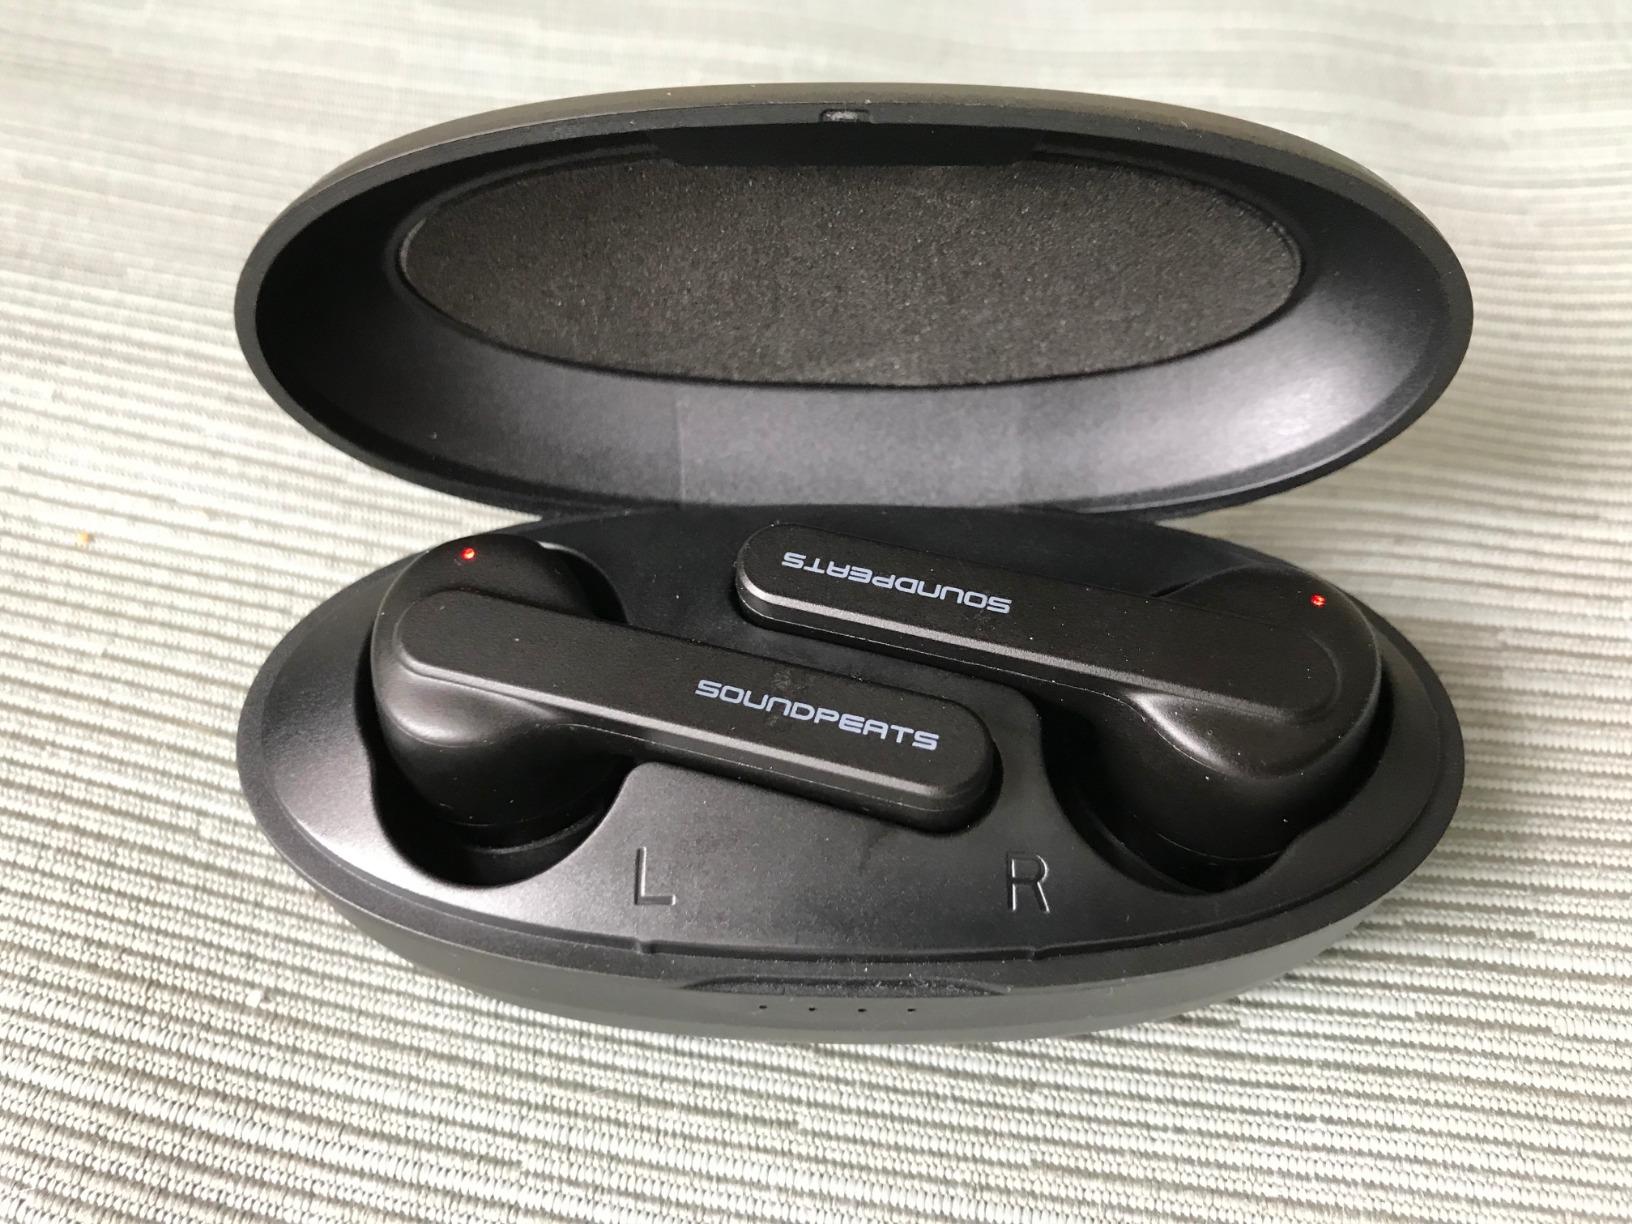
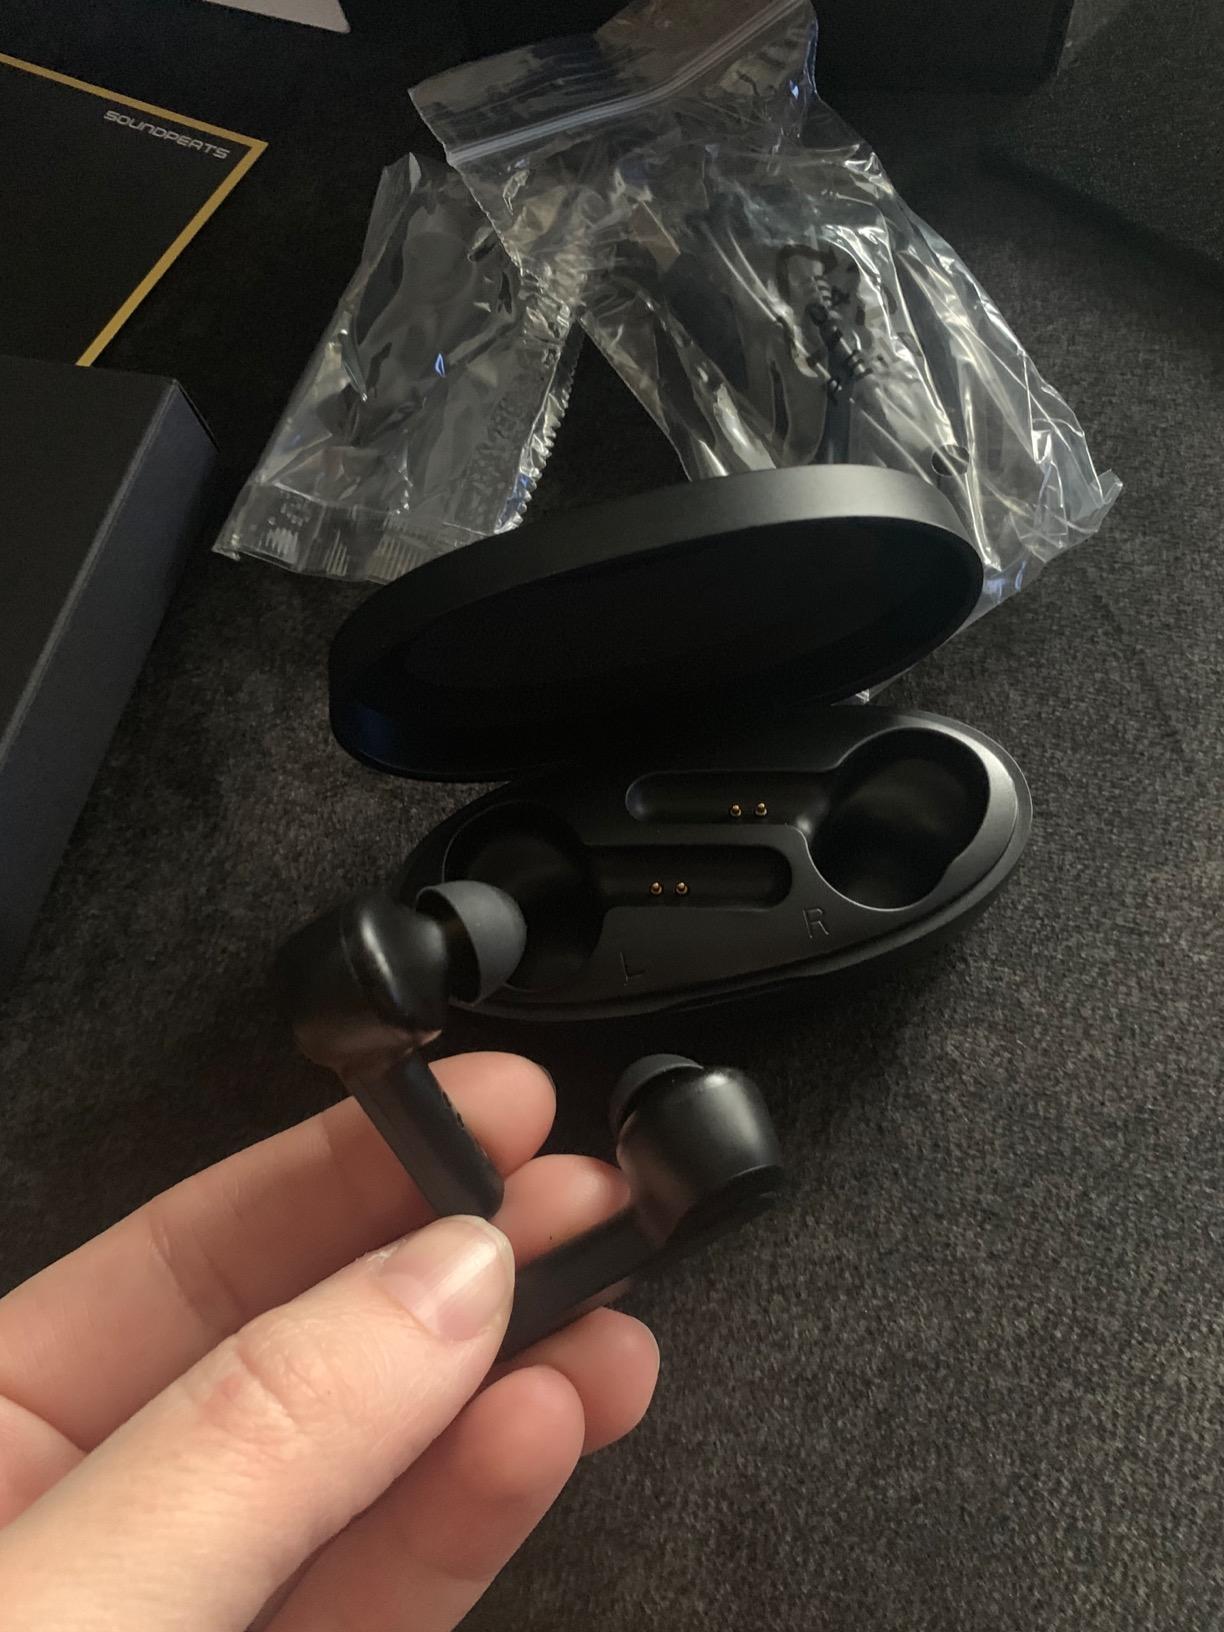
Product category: earbuds
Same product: no